Thiruvellakkulam

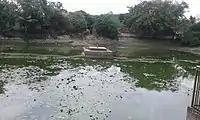
The temple tank opposite to the temple

The legend of all the eleven temples of Thirunangur are closely associated with each other. As per legend, the Hindu god Shiva started dancing in fury at this place after the death of his consort Uma due to the "yajna" (sacrifice) of Daksha. Each time his lock of hair touched the ground, there were eleven other forms of Shiva who appeared. The celestial deities were worried that if the dance continues, it would result in decimation of entire creations. They prayed to Vishnu for help, who appeared at this place. On seeing Vishnu, Shiva's anger was reduced and he requested Vishnu to appear in eleven forms like he did. On his request, Vishnu appeared in eleven different forms at Tirunangur. The eleven places where Vishnu appeared are believed to be where the eleven temples in Tirunangur are located.